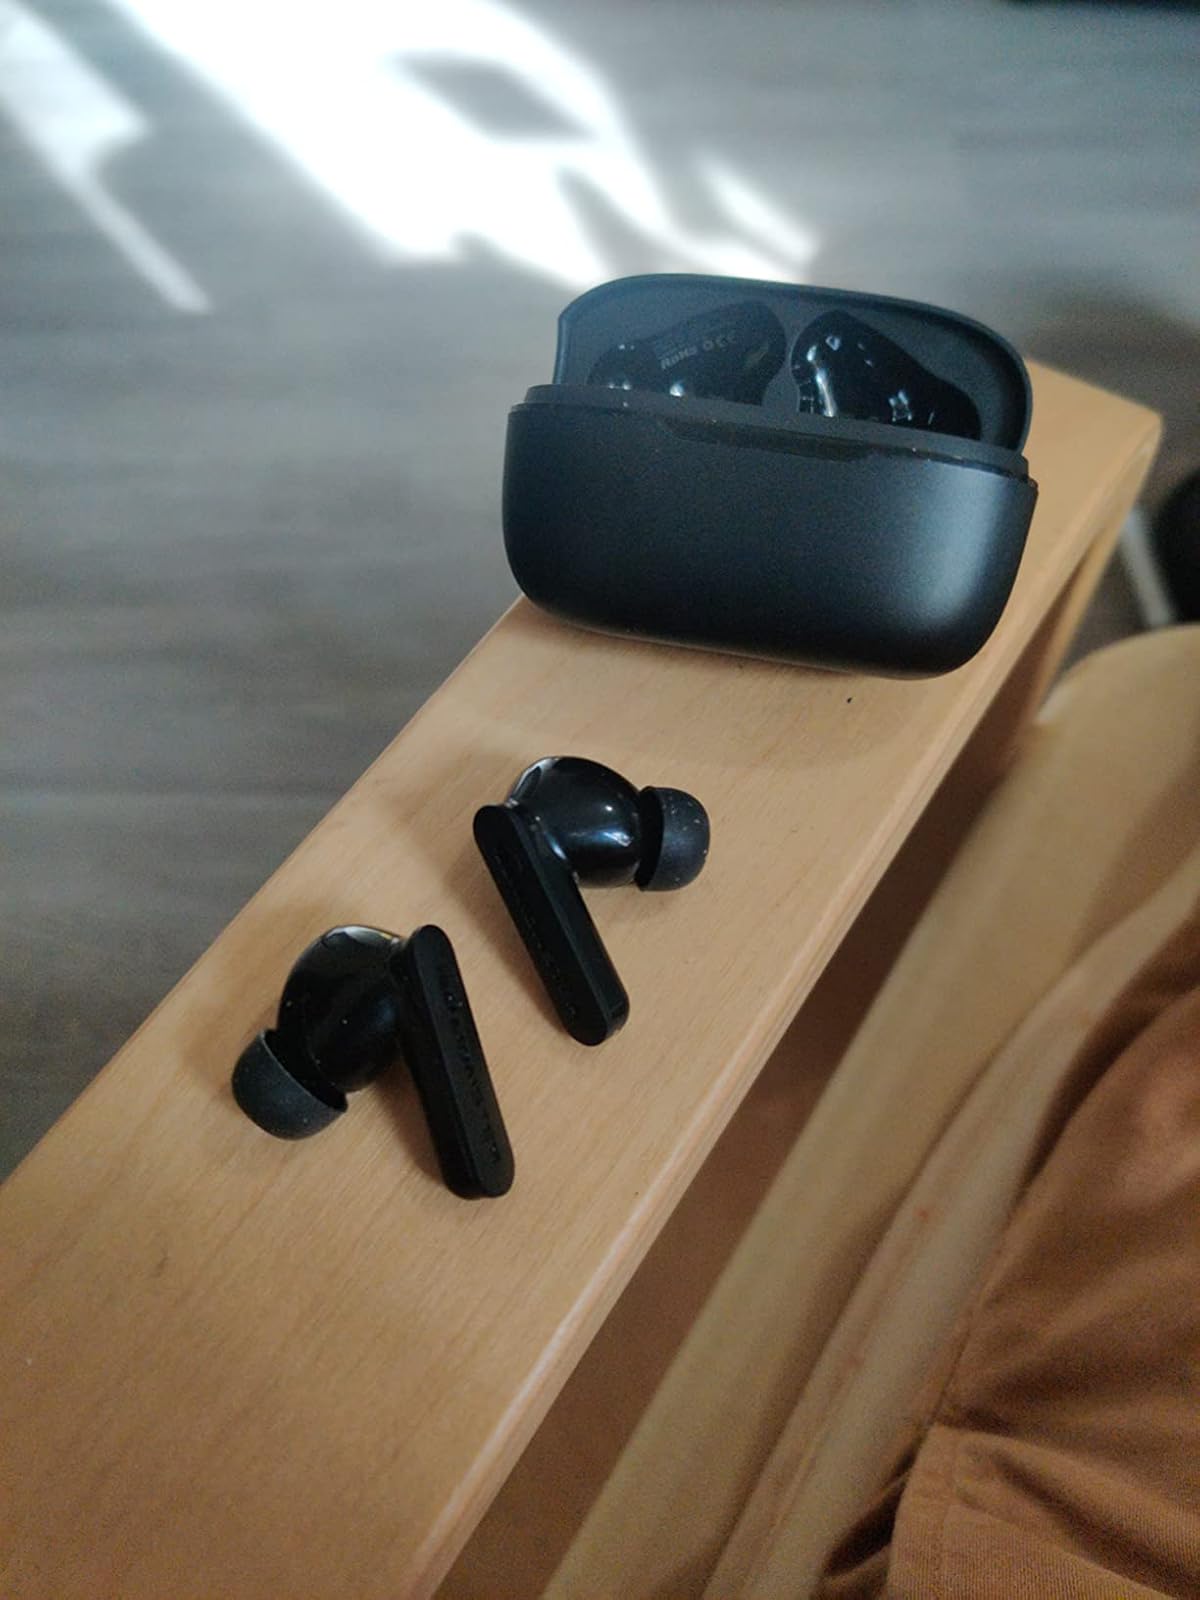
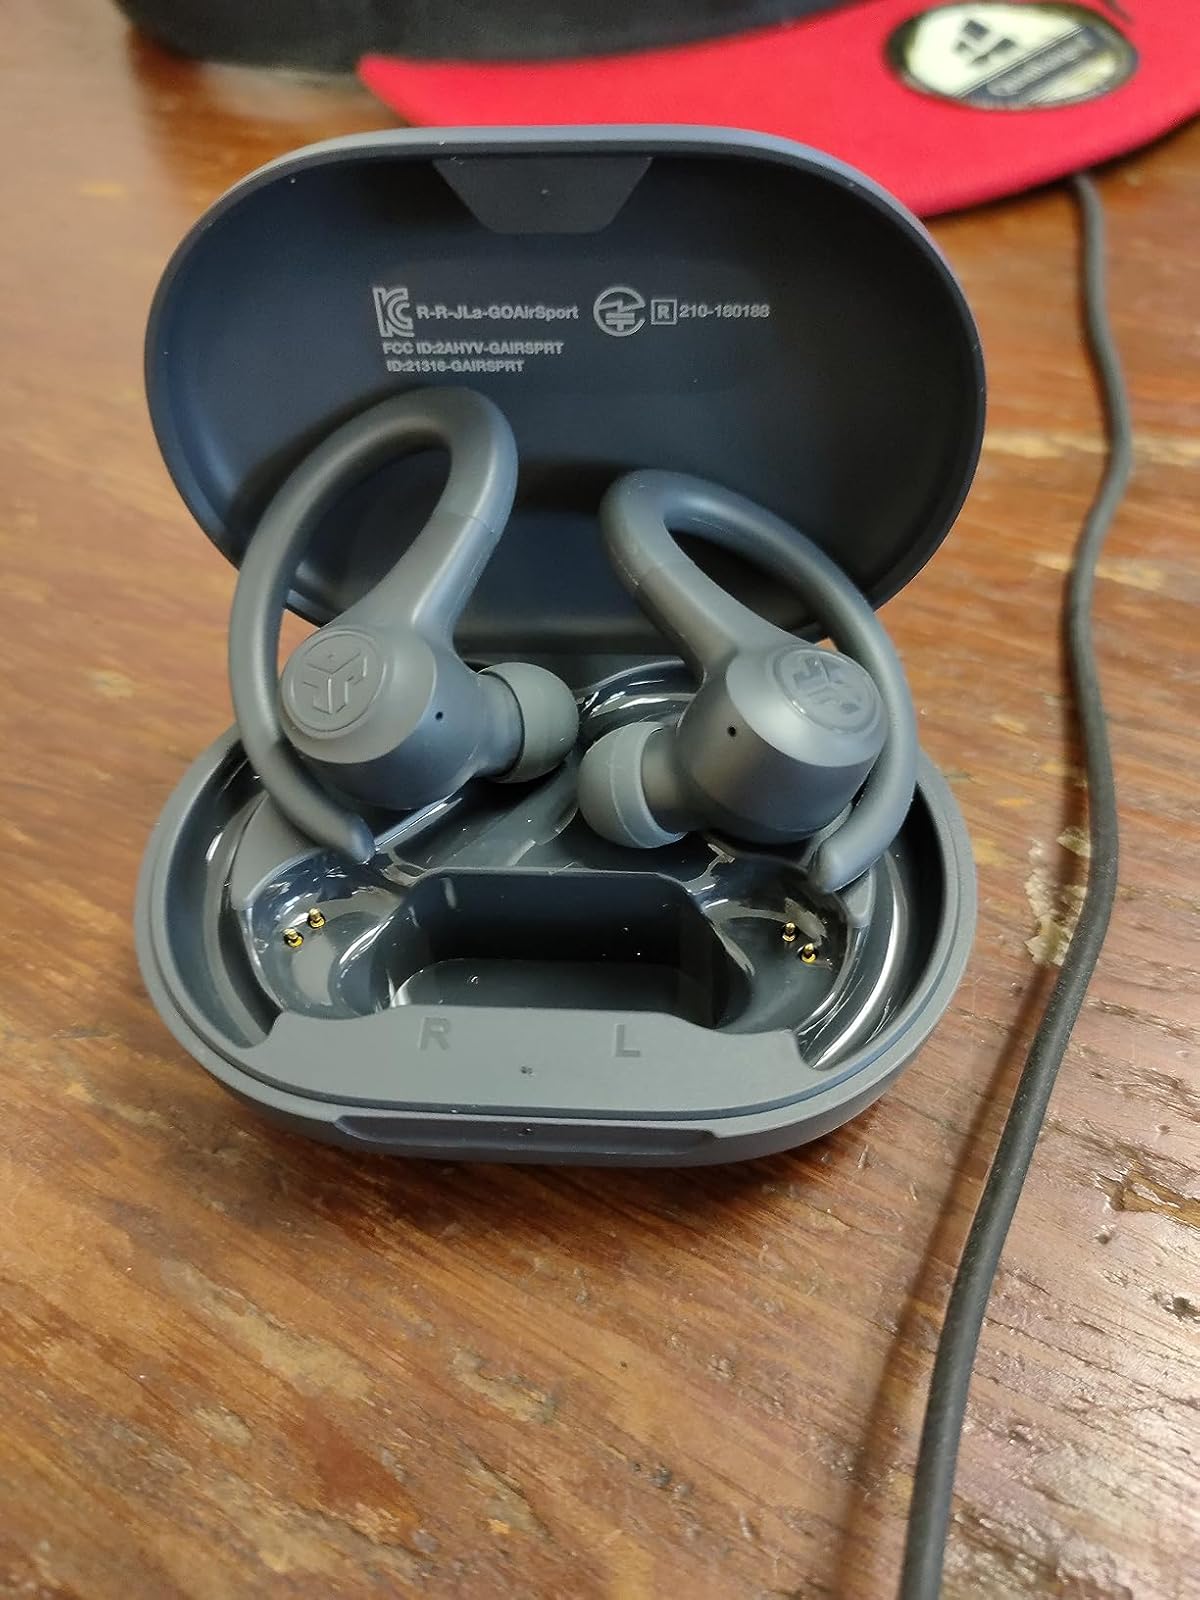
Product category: earbuds
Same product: no